Edgar Selwyn

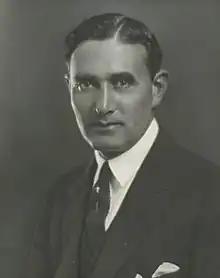
Selwyn,

Edgar Selwyn (October 20, 1875 – February 13, 1944) was an American actor, playwright, director and producer on Broadway. A prominent figure in American theatre and film in the first half of the 20th century, he founded a theatrical production company with his brother, Archibald Selwyn, and owned a number of Selwyn Theatres in the United States. He transferred his talents from the stage to motion pictures, and directed a film for which Helen Hayes received the Academy Award for Best Actress. Selwyn co-founded Goldwyn Pictures in 1916.